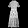
Label: Dress